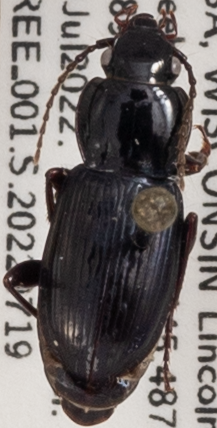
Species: Pterostichus pensylvanicus
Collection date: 2022-07-19
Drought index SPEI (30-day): -1.45
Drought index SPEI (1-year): -0.03
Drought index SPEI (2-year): -0.24